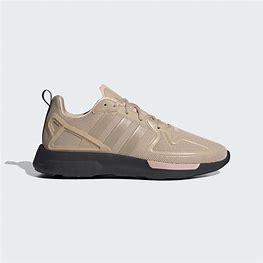
Brand: Adidas
Model: ZX 2K Flux